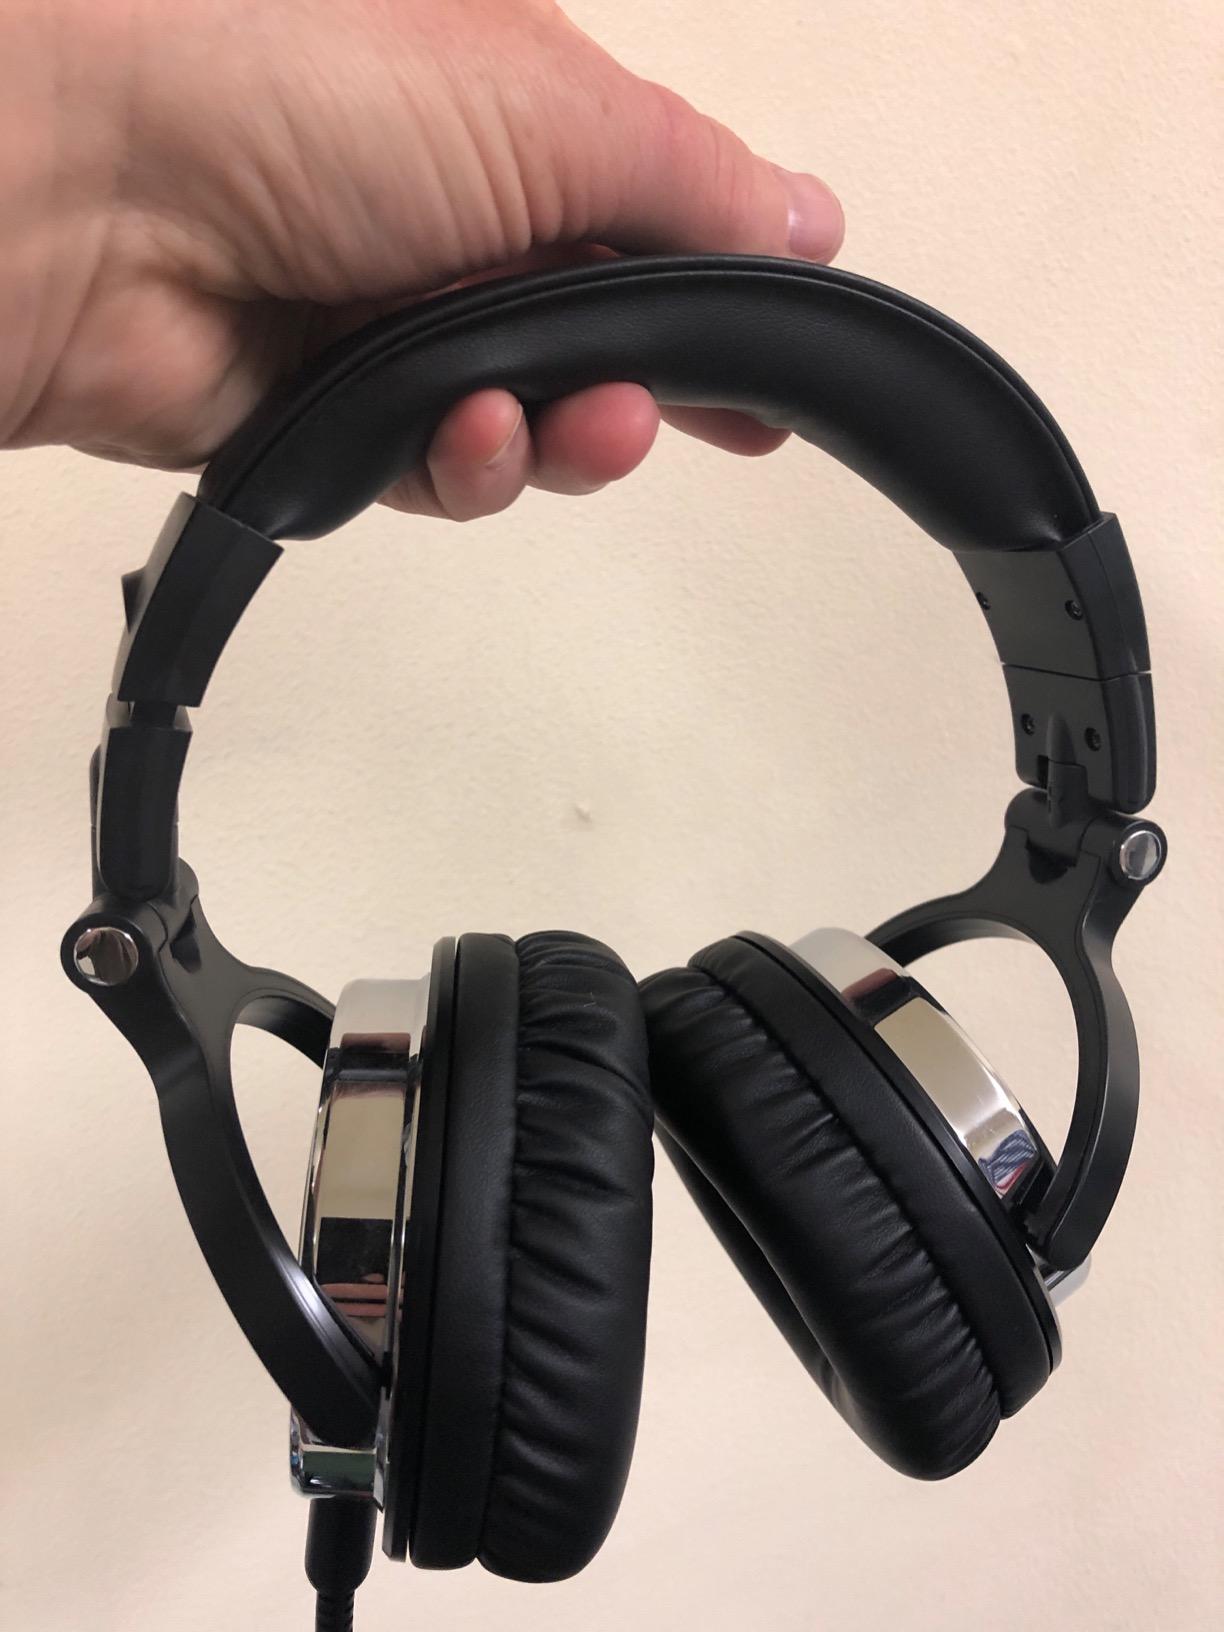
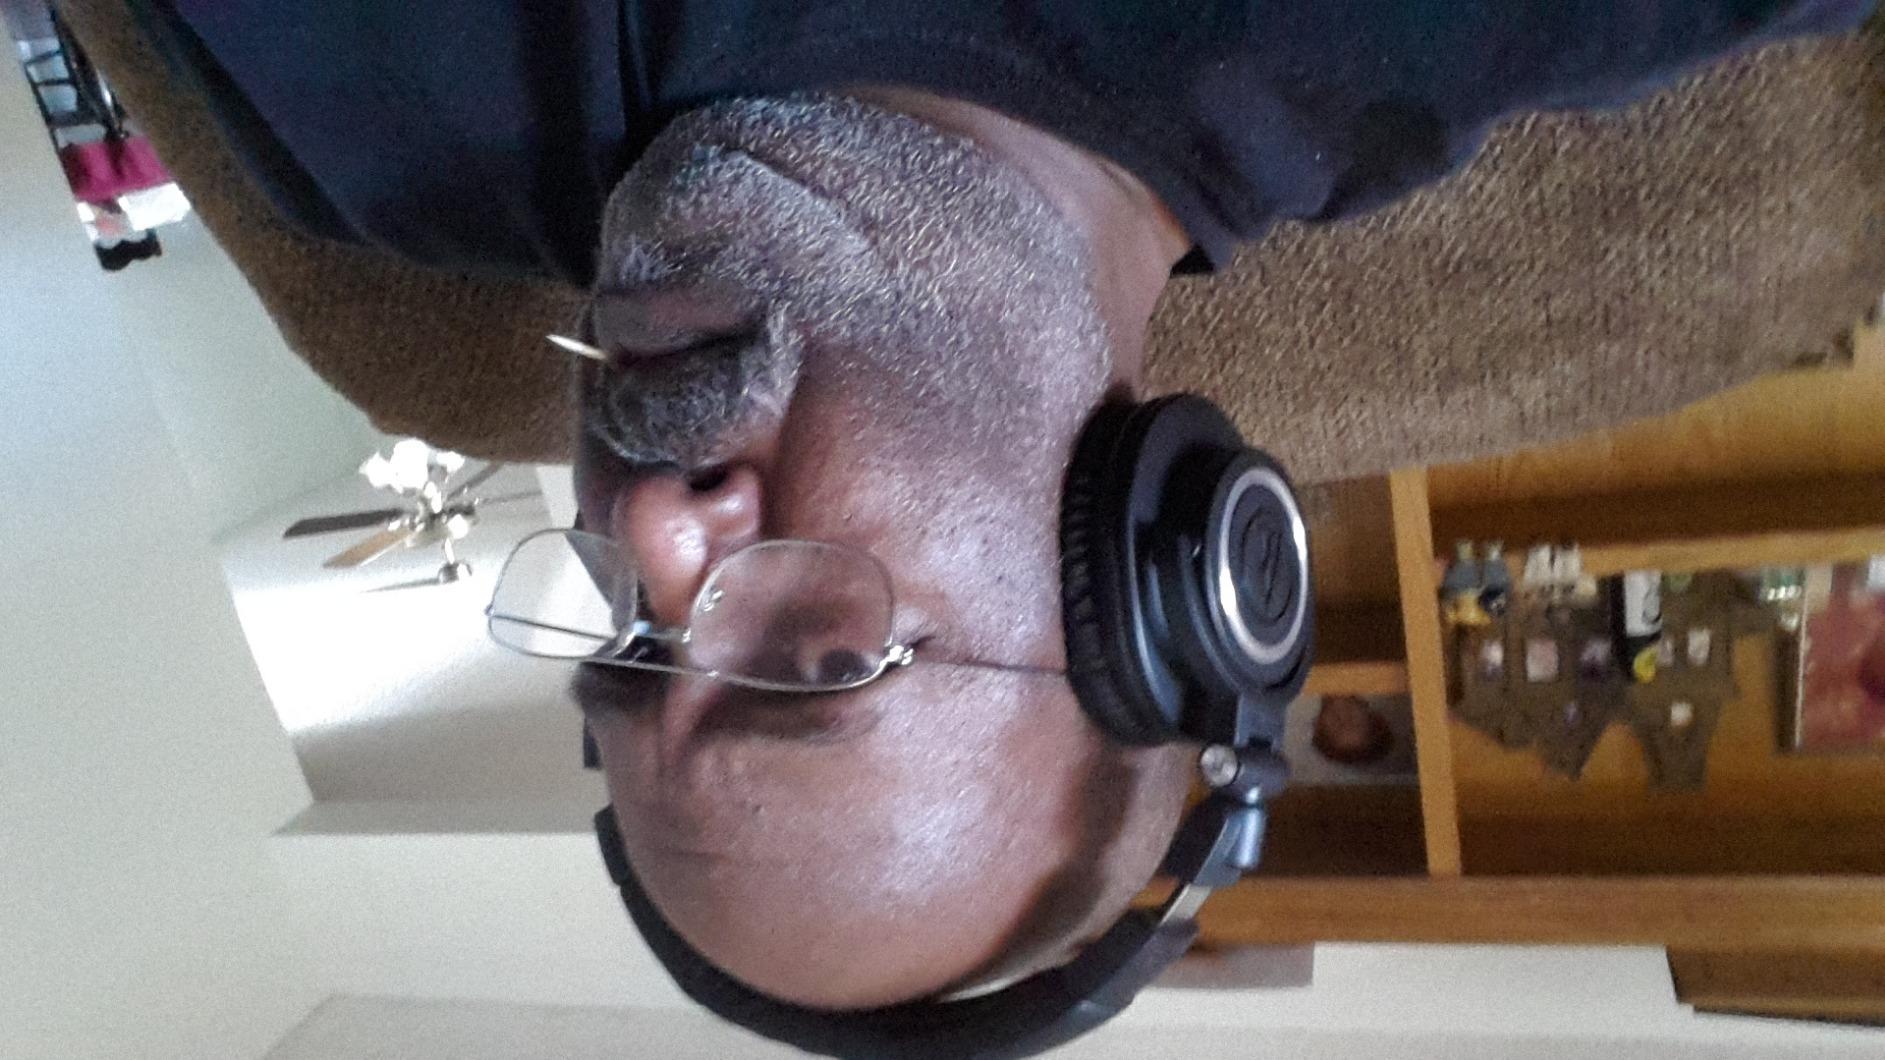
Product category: headphones
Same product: no